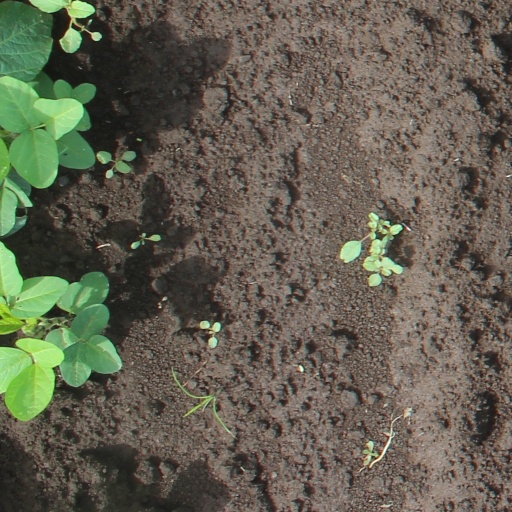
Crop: soybean